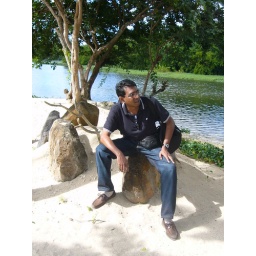
Deva, on a rock by the river Citron.